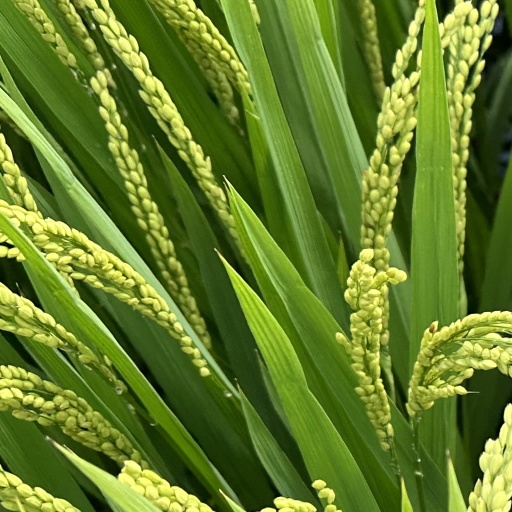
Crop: rice